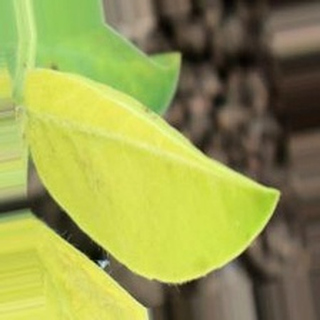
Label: groundnut_nutrition_deficiency